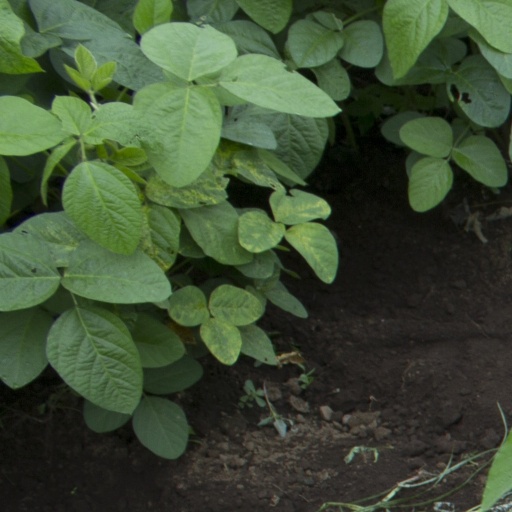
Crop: soybean